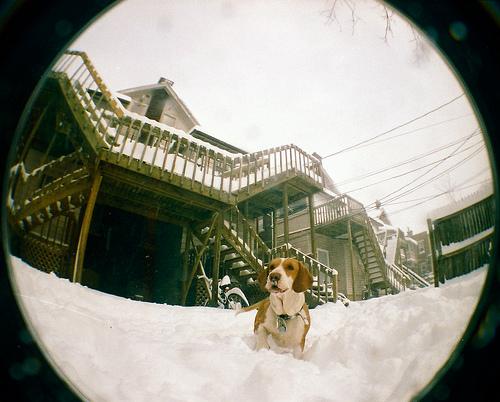
Breed: basset hound